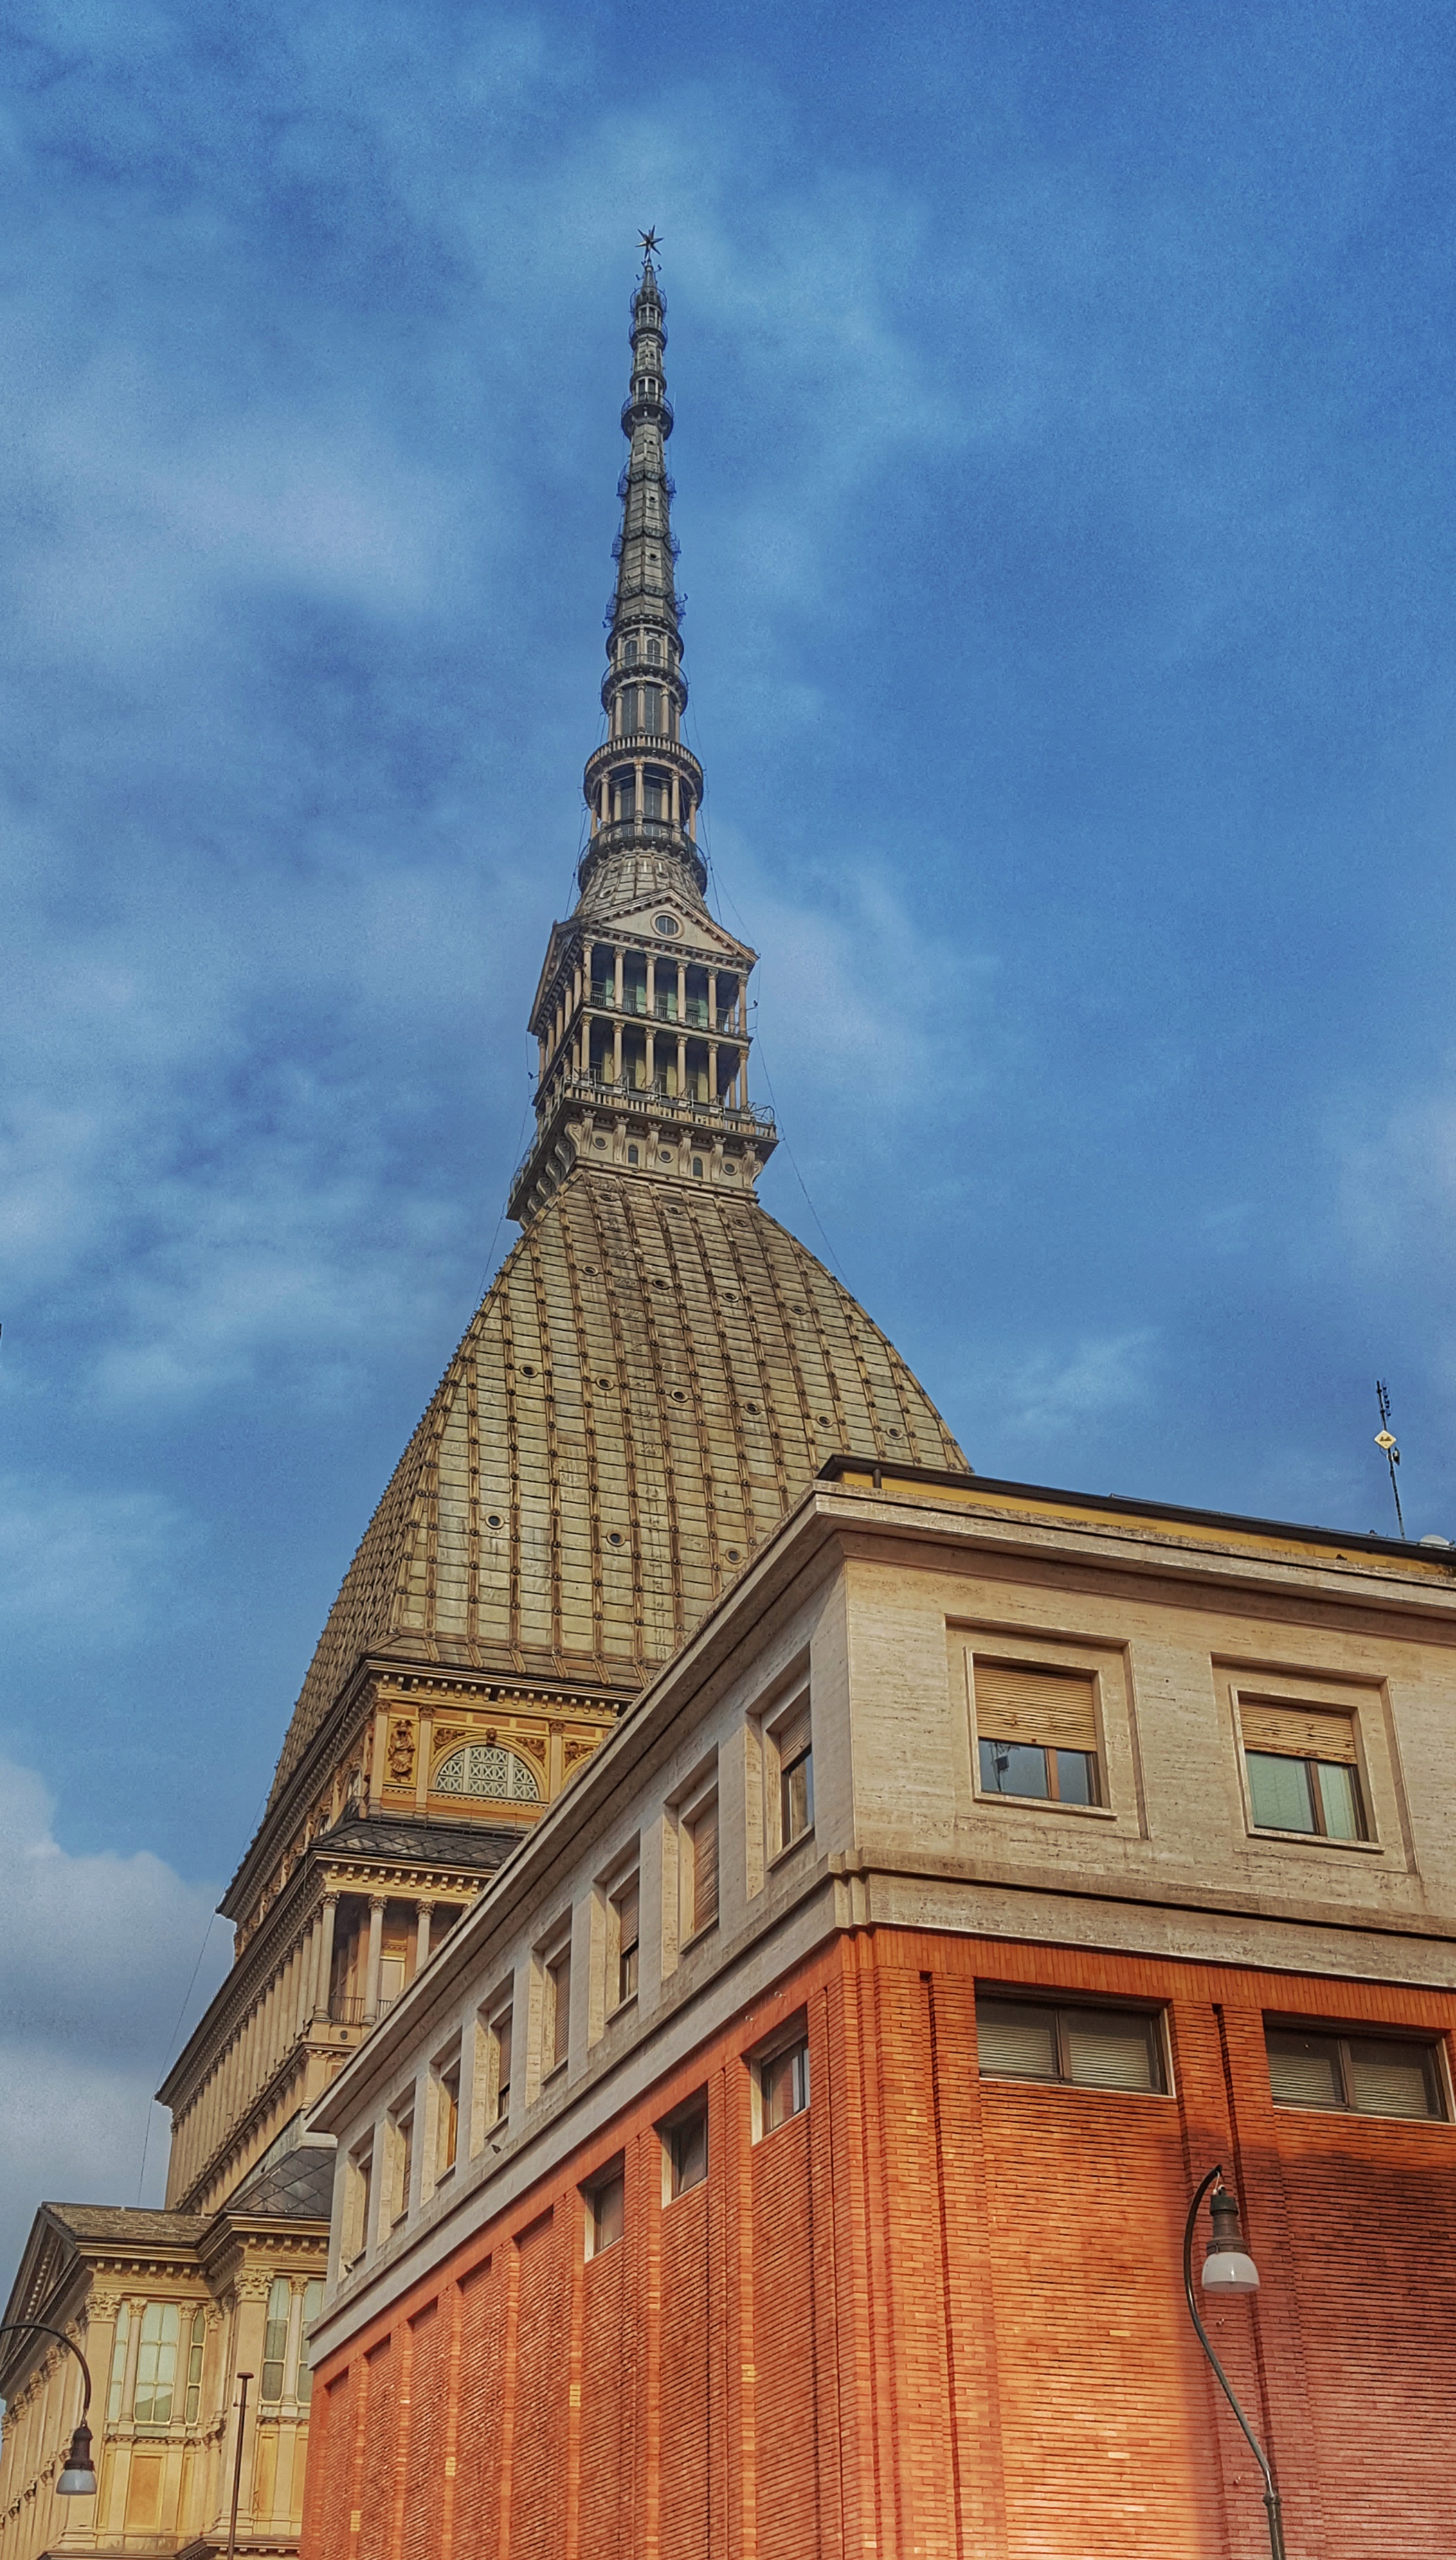
building, tower, landmark, facade, church, place of worship, temple, spire, steeple